Ola Aina

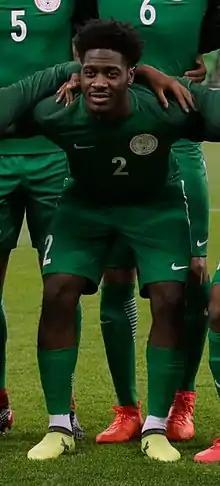
Aina with Nigeria

On 28 March 2017, Aina was pictured alongside Chuba Akpom of Arsenal after discussions with Nigeria Football Federation president, Amaju Pinnick. In May 2017, Aina pledged his international future to Nigeria and obtained a Nigerian passport in preparation to making the switch from England to Nigeria. In the same month, he was called up for the first time to play for Nigeria.